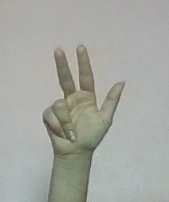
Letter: al